Kendal House

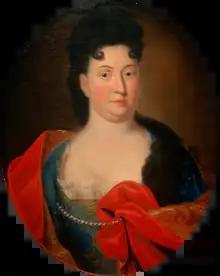
Melusine, Duchess of Kendal

Kendal House was a historic property located near the River Thames in Isleworth, then to the west of London. It was constructed for the use of Melusine von der Schulenburg, Duchess of Kendal, who had been the long-standing mistress of George I. After the King's death in 1727 she could no longer live at royal residences such as Kensington Palace. It was built as riverside villa in the fashionable Palladian style. One of many such buildings located in the area including Marble Hill House, built around the same time for Henrietta Howard, the discarded mistress of George II.